Case Closed season 20

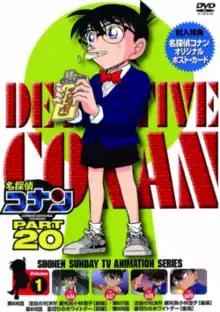
The cover of the first DVD compilation for season twenty of "Detective Conan" released by Shogakukan

The twentieth season of the "Case Closed" anime was directed by Kōjin Ochi and produced by TMS Entertainment and Yomiuri Telecasting Corporation. The series is based on Gosho Aoyama's "Case Closed" manga series. In Japan, the series is titled but was changed due to legal issues with the title "Detective Conan". The series focuses on the adventures of teenage detective Shinichi Kudo who was turned into a child by a poison called APTX 4869, but continues working as a detective under the alias Conan Edogawa.